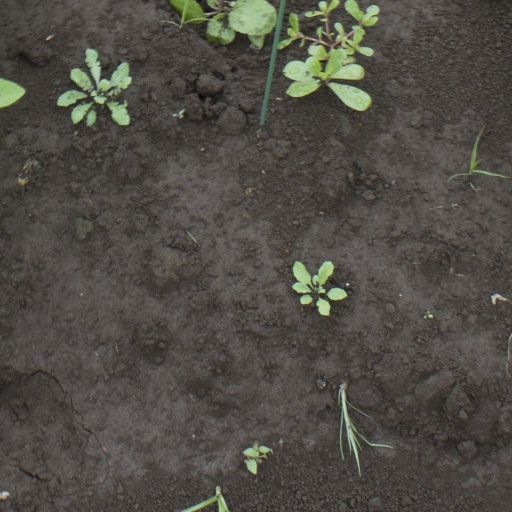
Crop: soybean